Los Baños, Laguna

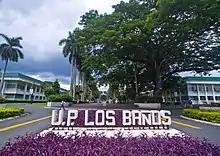
Gate of University of the Philippines Los Baños

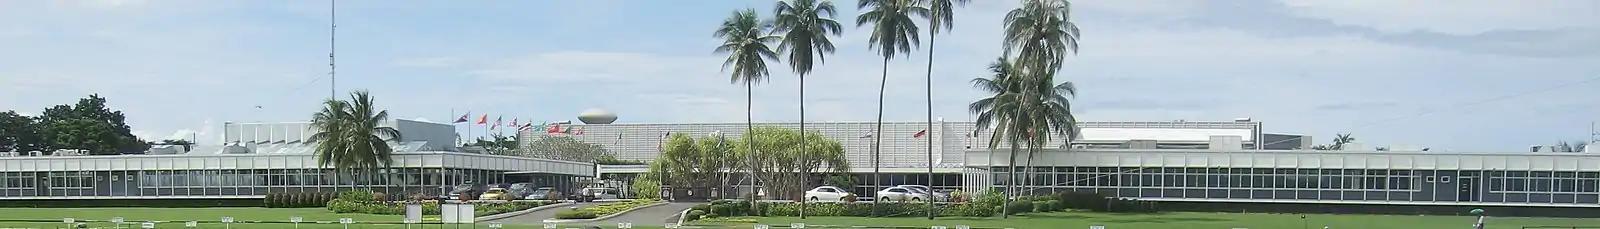
International Rice Research Institute

Los Baños is politically subdivided into 14 barangays, as indicated below and in the image herein. Each barangay consists of puroks and some have sitios.